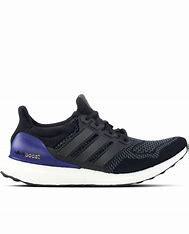
Brand: Adidas
Model: Ultraboost 1